Epidural blood patch

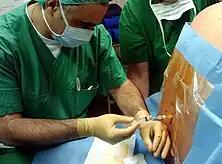
Epidural needle insertion

For EBPs, autologous blood is drawn from a peripheral vein; the procedure uses a typical epidural needle. 20 mL of blood is recommended for EBPs, though injection should stop if not tolerated by the patient. This amount of blood is also recommended for people in obstetrics. Targeted EBP is performed under real-time fluoroscopy if the location of the CSF leak is known. This fluoroscopic approach is standard, but with cases of SIH two-site blind injection has similar outcomes. No randomized clinical trials have been conducted for this due to the rarity of SIH. CT scanning can also be used. Blood from EBPs is spread throughout several segments within the epidural space, so it does not need to be injected at the same level as the puncture. For treatment of SIH, medication with acetazolamide before an EBP and administration in the Trendelenburg position is effective.